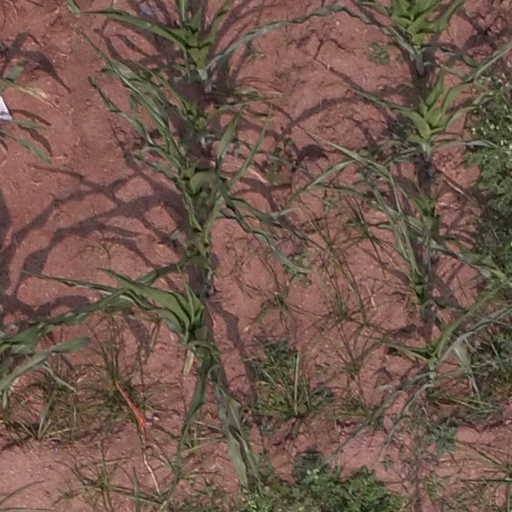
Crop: maize; corn